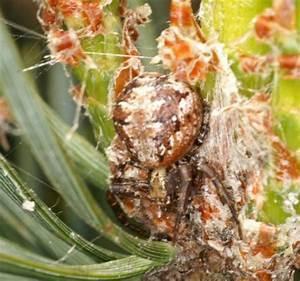
spider